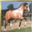
Label: horse